Chile

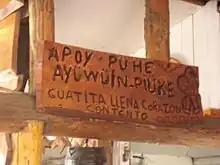
Chilean proverb written in Mapuche language and Chilean Spanish. The Mapudungun alphabet used here does not reflect an agreed-upon standard. In fact, there are three distinct alphabets currently used to write the Mapuche language.

The Spanish spoken in Chile is distinctively accented and quite unlike that of neighboring South American countries because final syllables are often dropped, and some consonants have a soft pronunciation. Accent varies only very slightly from north to south; more noticeable are the differences in accent based on social class or whether one lives in the city or the country. That the Chilean population was largely formed in a small section at the center of the country and then migrated in modest numbers to the north and south helps explain this relative lack of differentiation, which was maintained by the national reach of radio, and now television, which also helps to diffuse and homogenize colloquial expressions.